Cutie mark

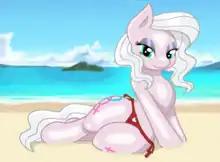
An original character (OC) with a gender symbol cutie mark on her flanks.

A cutie mark is a symbol that appears on the flanks of ponies in the "My Little Pony" franchise, most prominently featured in the television series "". Each cutie mark represents a pony's special talent, unique skill, or defining characteristic. In the show's lore, cutie marks typically appear when a young pony discovers their true purpose or passion in life. The concept is a central narrative element in the series, symbolizing identity formation, coming of age, self-discovery, individualism, and personal growth, and is considered a rite of passage within the series. Analysts have compared the concept of a cutie mark to predestination and free will; feminist analysts have interpreted cutie mark acquisition as a metaphor for body positivity, puberty, and menarche.